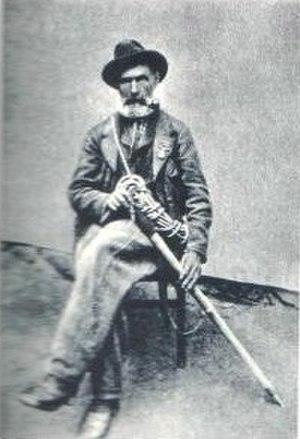
Valtournenche est une commune italienne alpine de la région Vallée d'Aoste, située dans la vallée du même nom.
Le Défi ou encore L'Appel de la montagne est un film allemand réalisé par Luis Trenker, sorti en 1938. Tiré du roman non fictionnel de Carl Haensel, il met en scène la compétition entre Jean-Antoine Carrel et Edward Whymper pour la première ascension du Cervin en 1865.
Le Cervin est, avec une altitude de 4 478 mètres, le 12ᵉ sommet le plus élevé des Alpes. Il est situé sur la frontière italo-suisse, entre le canton du Valais et la Vallée d'Aoste.